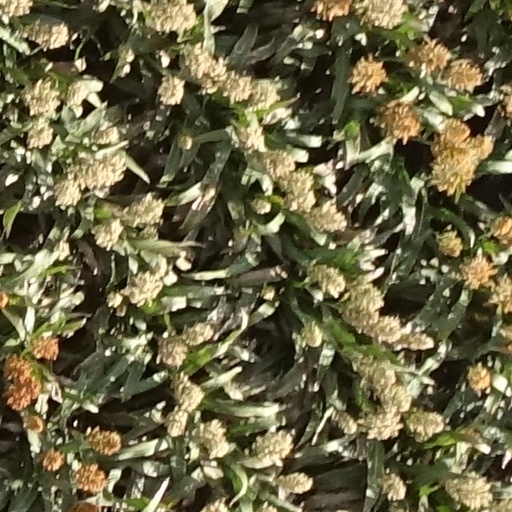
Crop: sorghum